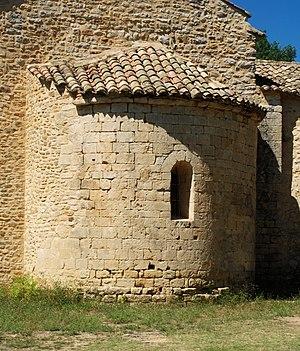
France - Gard - Cavillargues - Ermitage Notre-Dame-du-Saint-Sépulcre This building is indexed in the Base Mérimée, a database of architectural heritage maintained by the French Ministry of Culture,
L'ermitage Notre-Dame-du-Saint-Sépulcre est une chapelle d'origine romane, située à Cavillargues dans le département français du Gard en région Occitanie.